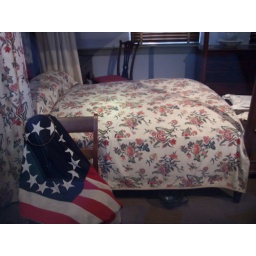
bedroom in Betsy Ross's house